Vaseux-Bighorn National Wildlife Area

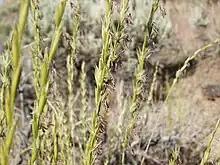
Bluebunch Wheatgrass

European Settlers arrived in the region in the early 1800s in search of resources for the fur trade and later gold. Nonetheless, colonizers only fully settled in the area over a hundred years later (in 1918), when irrigation for agriculture and subsequent villages were established. The region's mild climate, with a frost-free span between 125 and 175 days, made the area profitable for agriculture. The grassland and shrub-steppe are ideal feeding grounds for livestock, and fruit crops such as grapes for vine production flourished in the region. Despite its protection in 1979, agriculture and urban developments have transformed large parts of the area, reducing the natural plant biodiversity of the Vaseoux-Bighorn NWA and the larger South Okanagan-Similkameen region. For instance, excessive grazing led to a decrease in the native bluebunch wheatgrass and rare turf grasses. In addition, the damming of the Okanagan River in 1950 for flood control has altered the terrain of the Vaseux-Bighorn NWA and the Vaseux Lake Migratory Bird Sanctuary.